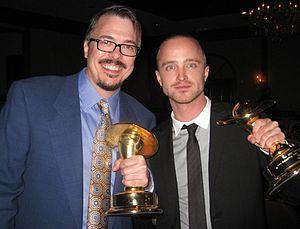
Aaron Paul Sturtevant, dit Aaron Paul /ˈɛɹən pɔl/, est un acteur américain, né le 27 août 1979 à Emmett.